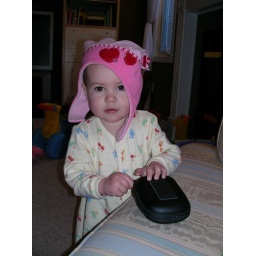
I enjoy wearing my hat around the house